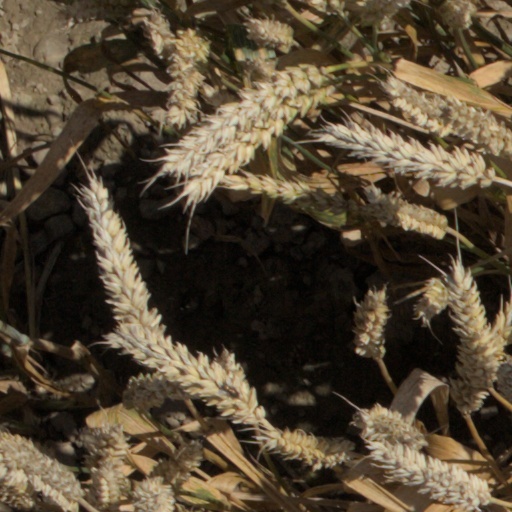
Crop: wheat